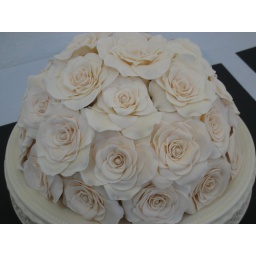
This cake is not my work, but an entry in the squires kitchen exhibition 2009